Television in Mexico

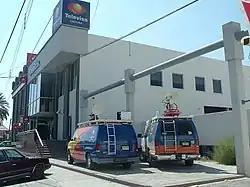
Televisa facilities in Torreón, Coahuila

Three major television companies in Mexico own the primary networks and broadcasts covering all nation, Televisa, TV Azteca and Imagen Television. Televisa is also the largest producer of Spanish-language content in the world and also the world's largest Spanish-language media network. Media company Grupo Imagen is another national coverage television broadcaster in Mexico, that also owns the newspaper Excélsior. Grupo Multimedios is another media conglomerate with Spanish-language broadcasting in Mexico, Costa Rica and the United States.